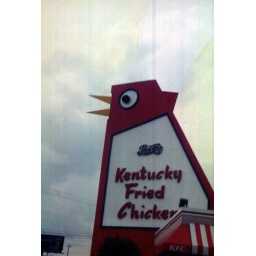
An electromechanical chicken sign in Atlanta. The beak and eyes move.